Maxime Brunerie

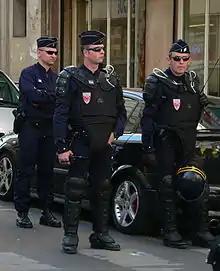
CRS in riot control gear

Armed with a .22 rifle hidden in his father's guitar case, Brunerie attempted to fire one shot from the sidewalk at the passing presidential motorcade; spectators noticed him before he attempted suicide. Spectators were able to divert his gun before the police were able to arrest him. According to police, the shot was very wide and the shooter's inexperience and lack of preparation made a successful assassination attempt unlikely.